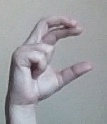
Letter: thal